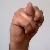
The image shows a hand gesture representing the letter 'N' in Indian Sign Language.